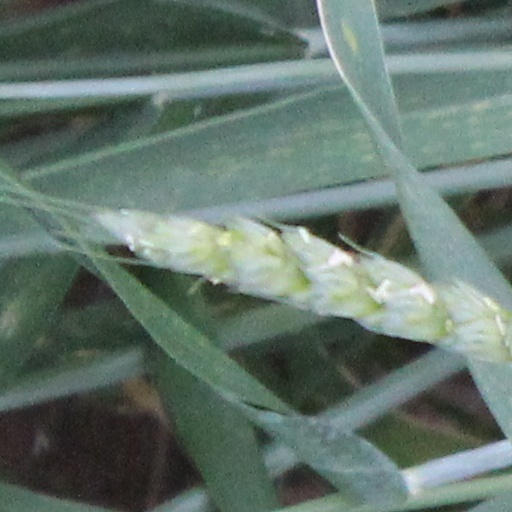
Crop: wheat